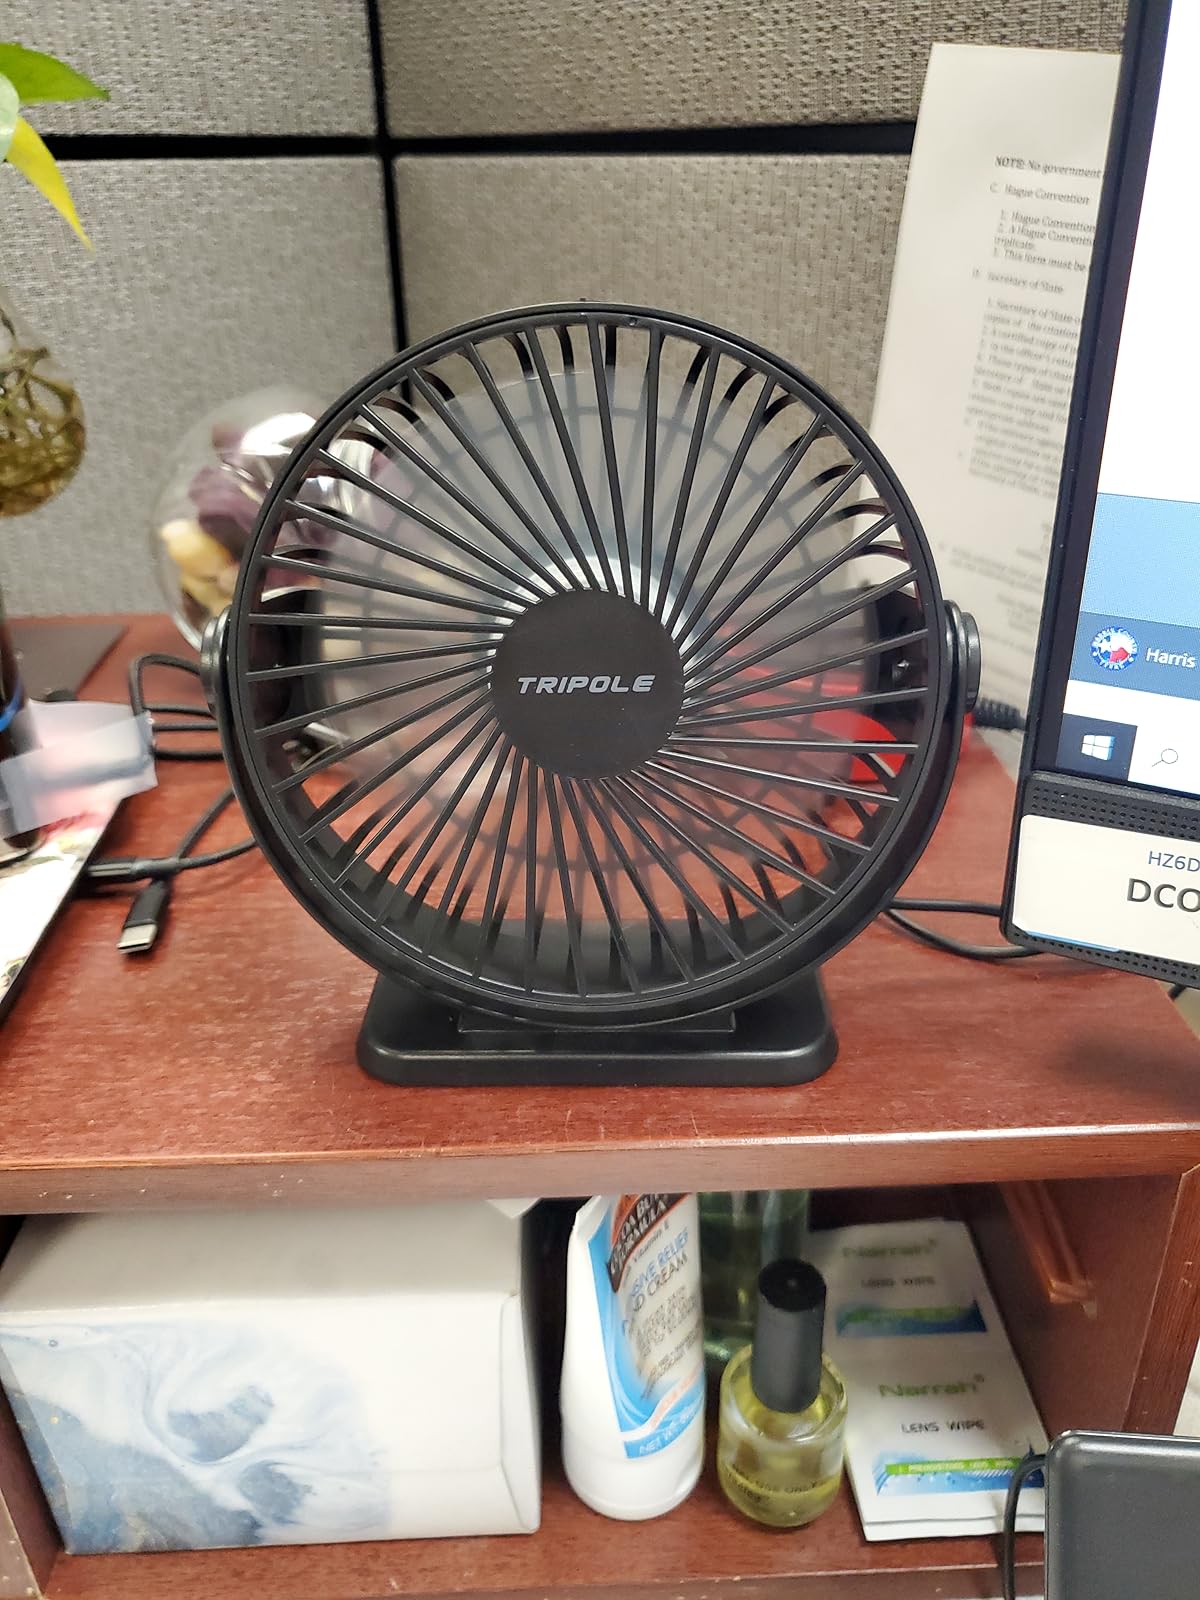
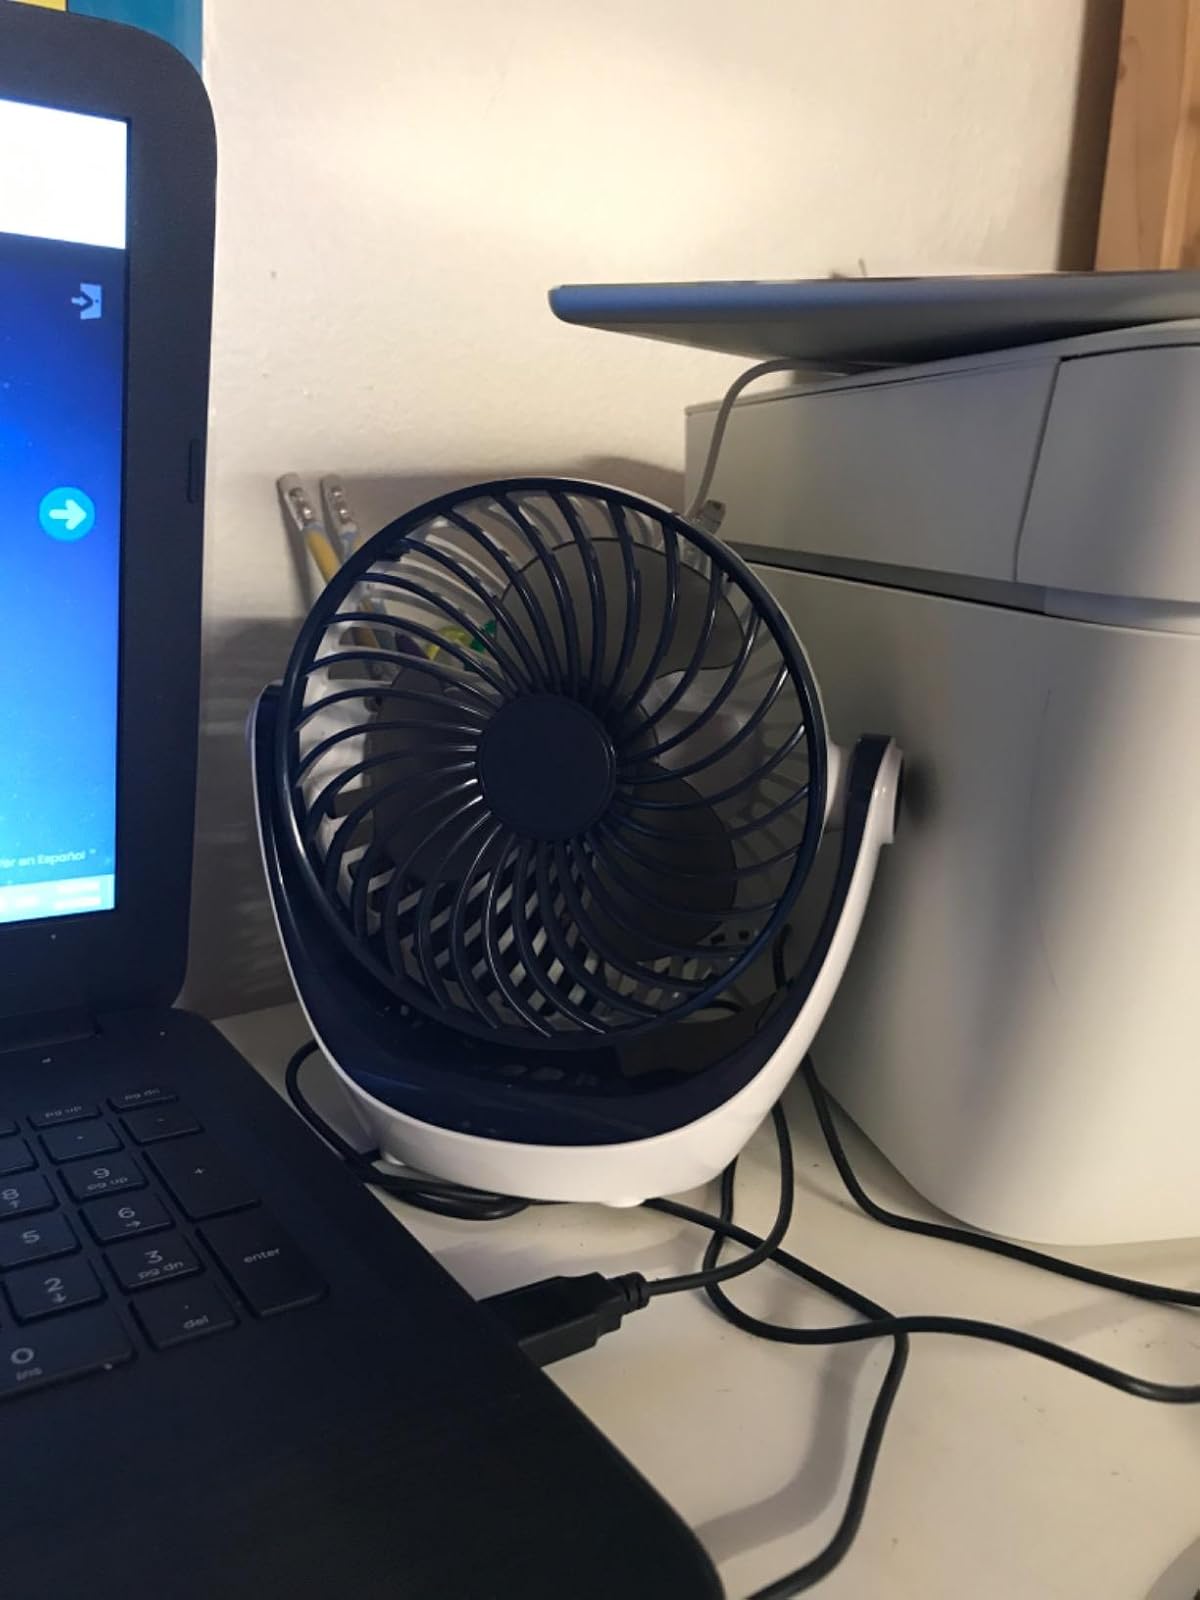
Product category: fan
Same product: no